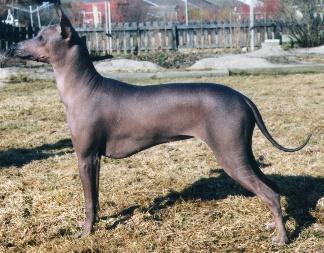
Mexican_hairless